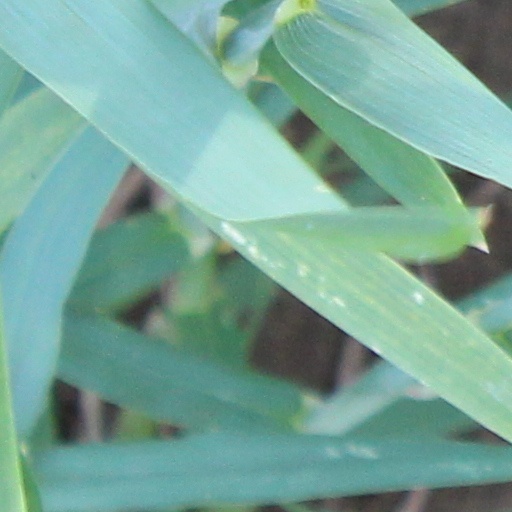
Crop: wheat